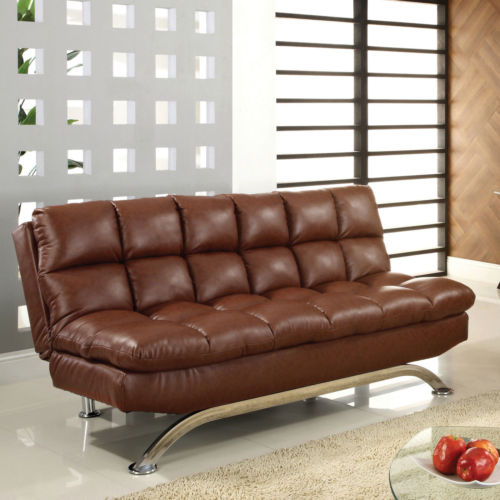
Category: sofa